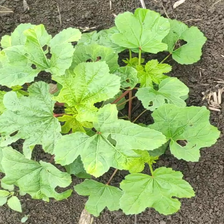
Weed species: Little_Mallow(Malva parviflora)